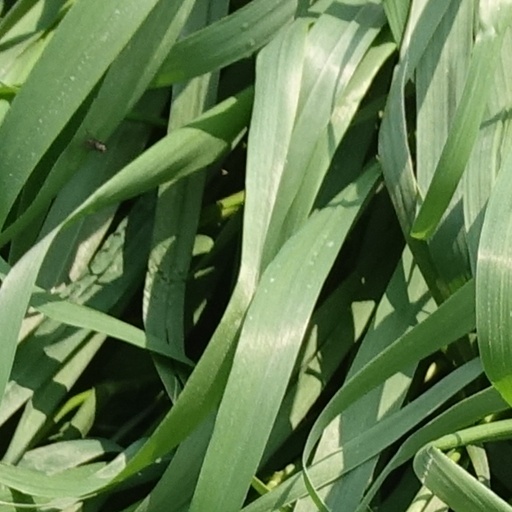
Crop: wheat